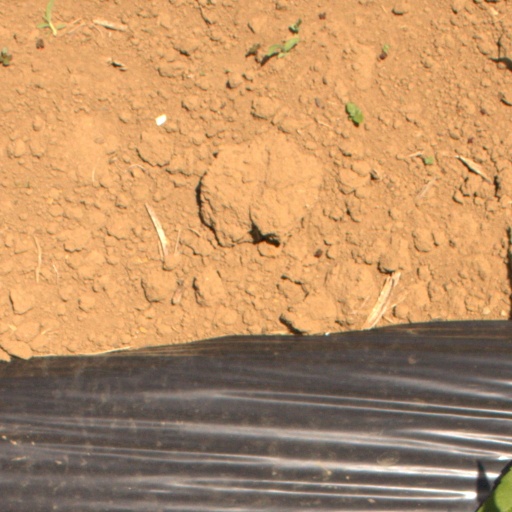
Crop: Jerusalem artichoke